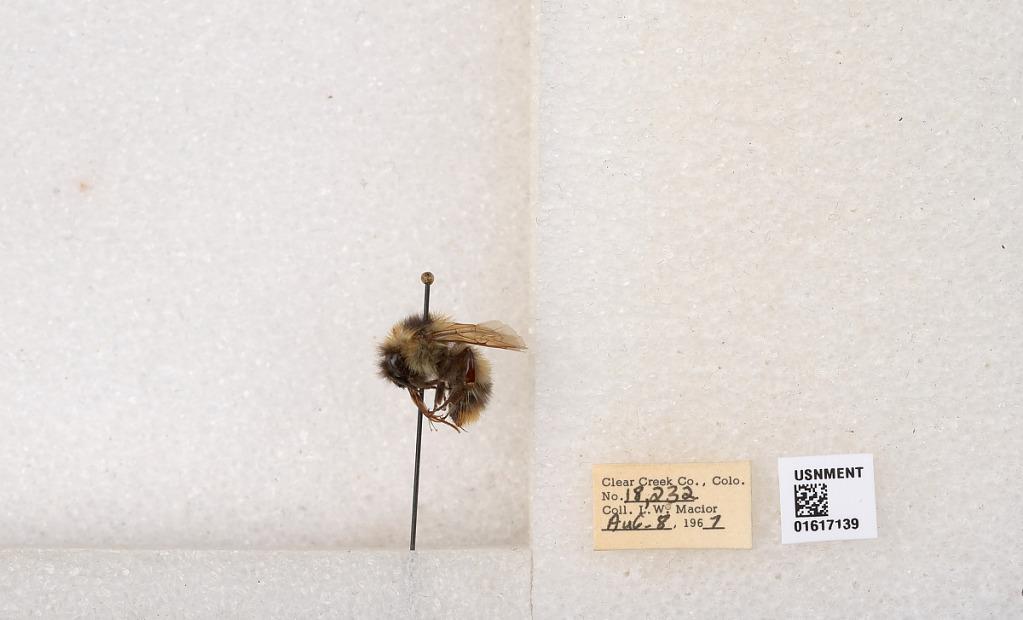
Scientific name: Bombus kirbyellus
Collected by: L. Macior
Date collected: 1967-8-8
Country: United States
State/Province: Colorado
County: Clear Creek
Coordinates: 39.6891, -105.644